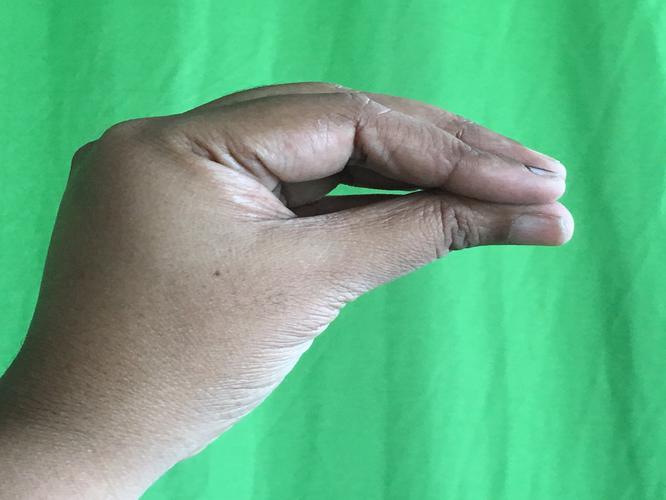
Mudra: Mukulam
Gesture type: single_hand